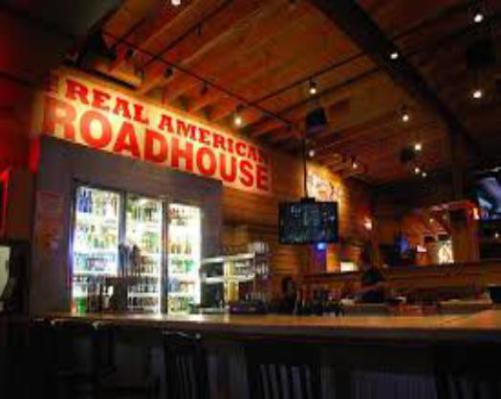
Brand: logan's roadhouse
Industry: Food